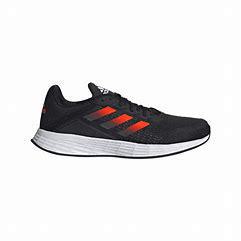
Brand: Adidas
Model: Duramo SL